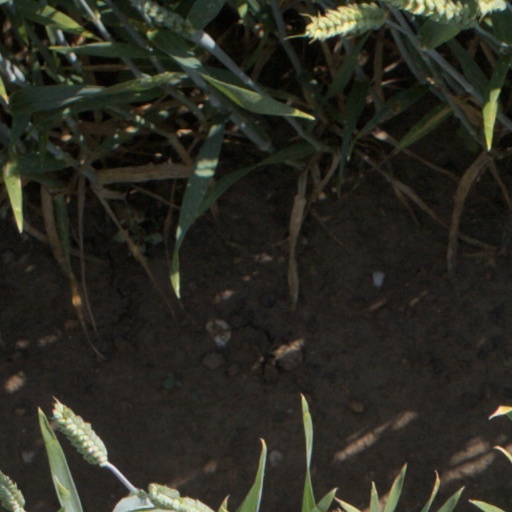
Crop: wheat